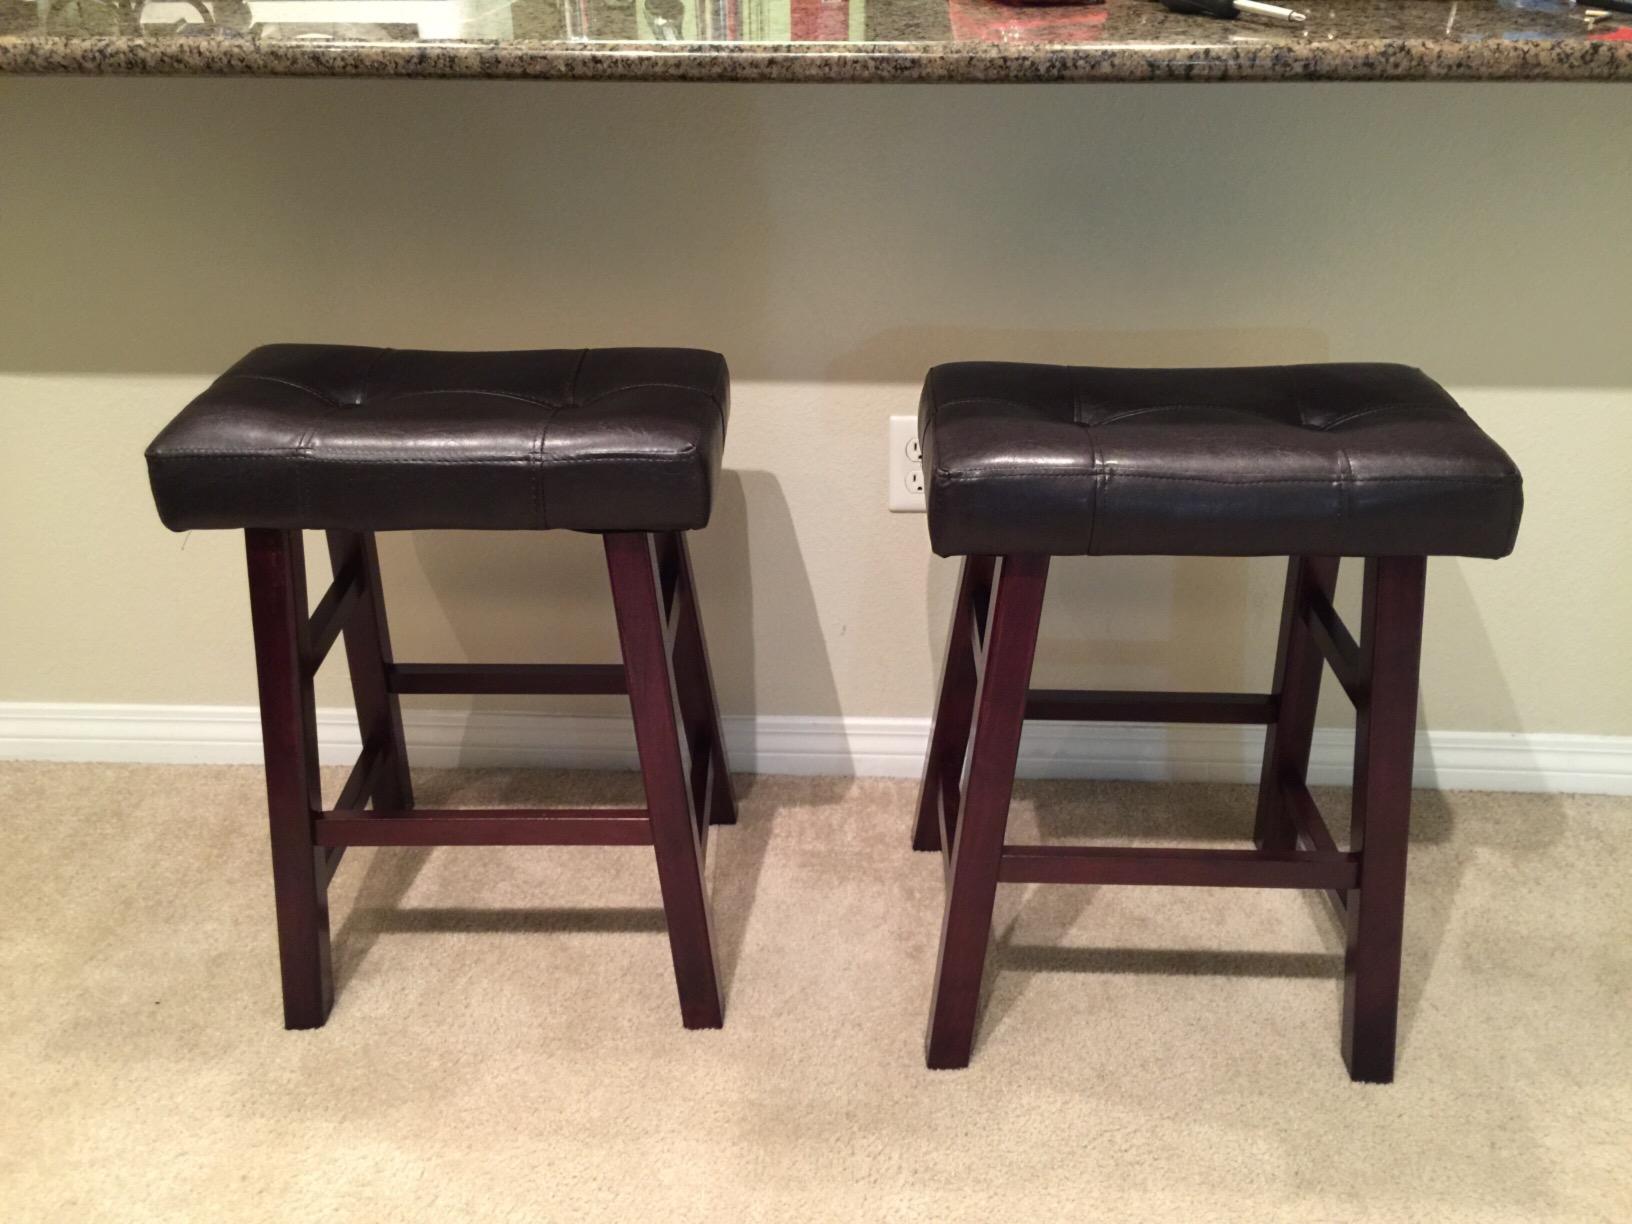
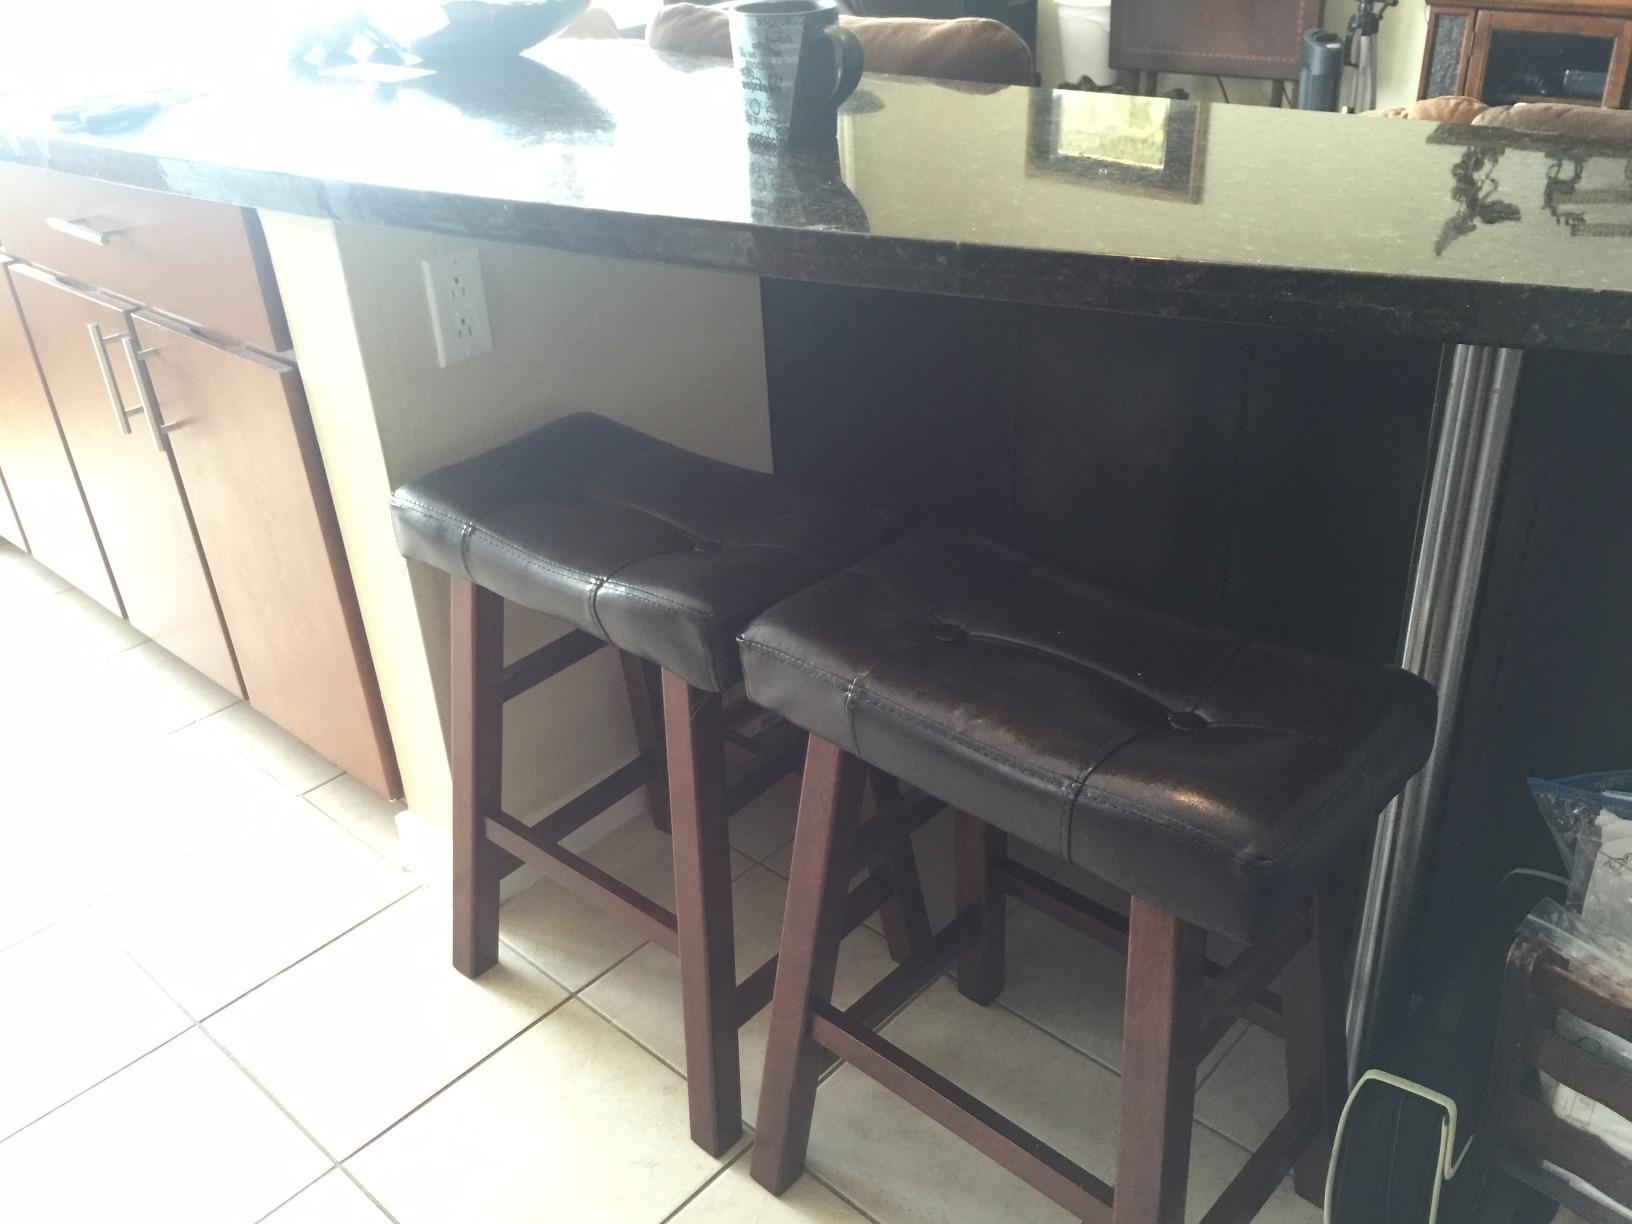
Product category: stool
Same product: yes